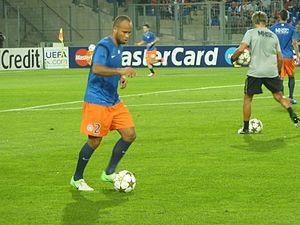
Garry Bocaly lors du match MHSC - Arsenal (Ligue des Champions, Phase de poules, 1er match, 18/09/2012